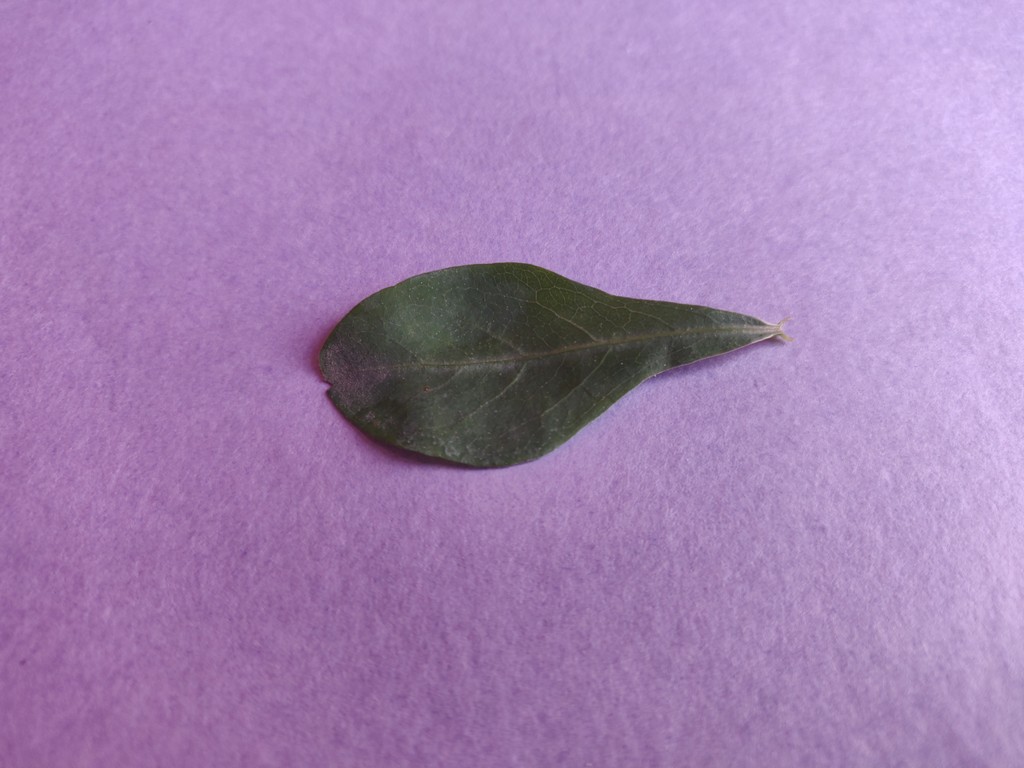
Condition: Healthy
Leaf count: single
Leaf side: front